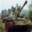
Label: tank